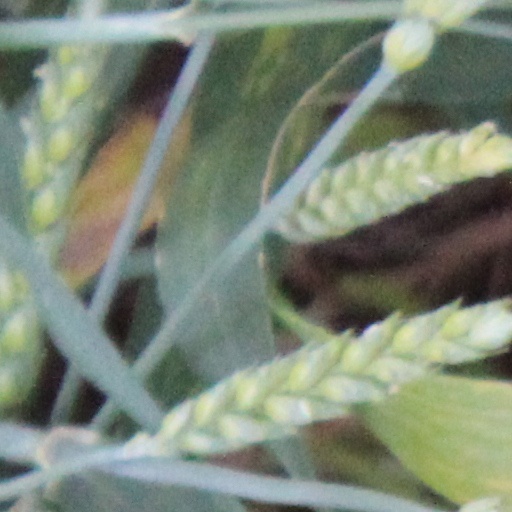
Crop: wheat